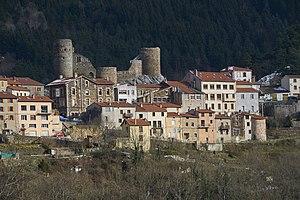
Rochetaillée est une ancienne commune française située dans le département de la Loire en région Auvergne-Rhône-Alpes.